Ram Heavy Duty (fifth generation)

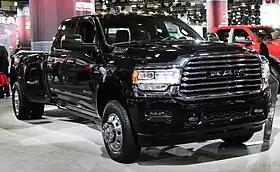
Ram 3500 Limited with dual-rear-wheel configuration

The Ram Heavy Duty (also known as the Ram HD) is the 5th generation of the Ram Pickup. Ram Pickup a series of heavy-duty pickup trucks produced by the Ram Trucks division of Stellantis. Slotted above the Ram 1500, the Heavy Duty trucks range from the Ram 2500 to the Ram 5500. The Ram 2500 and Ram 3500 are offered as pickup trucks, while the Ram 3500 through Ram 5500 are offered as chassis cabs.